Sturzkampfgeschwader 2

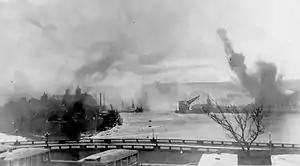
HMS "Illustrious" under Ju 87 attack in the Grand Harbour. The carrier is to the right of the large crane.

Across the 7 an 8 August 1940 a large air-sea battle developed around Convoy Peewitt which involved "Kriegsmarine" E-boats. In the late morning StG 2, 3 and 77 from Angers, Caen and St. Malo were escorted by Bf 110s from V./LG 1, to attack the convoy south of the Isle of Wight, with about 30 Bf 109s from II. and III./JG 27 for high cover. From 12:20, Spitfires of 609 Squadron and Hurricanes from 257 and 145 squadrons attacked the German formations, joined later by 238 Squadron. The Ju 87s severely damaged SS "Surte", MV "Scheldt" and SS "Omlandia" and sank SS "Balmaha" soon after. SS "Tres" was sunk by StG 77. SS "Empire Crusader", in the lead, was hit by StG 2 and sank several hours later; four ships were sunk and four were damaged in the attacks. From 20 to 30 RAF fighters attacked the German aircraft and I. and II./StG 2 suffered one damaged Ju 87 each.